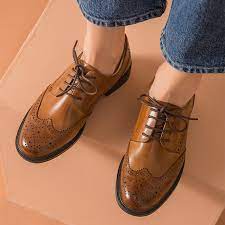
Label: Brogue